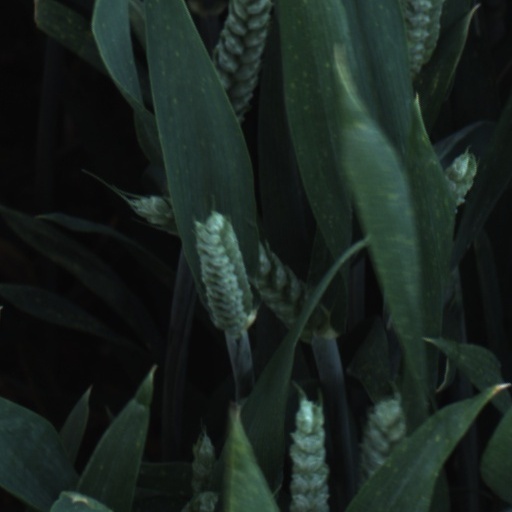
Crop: wheat